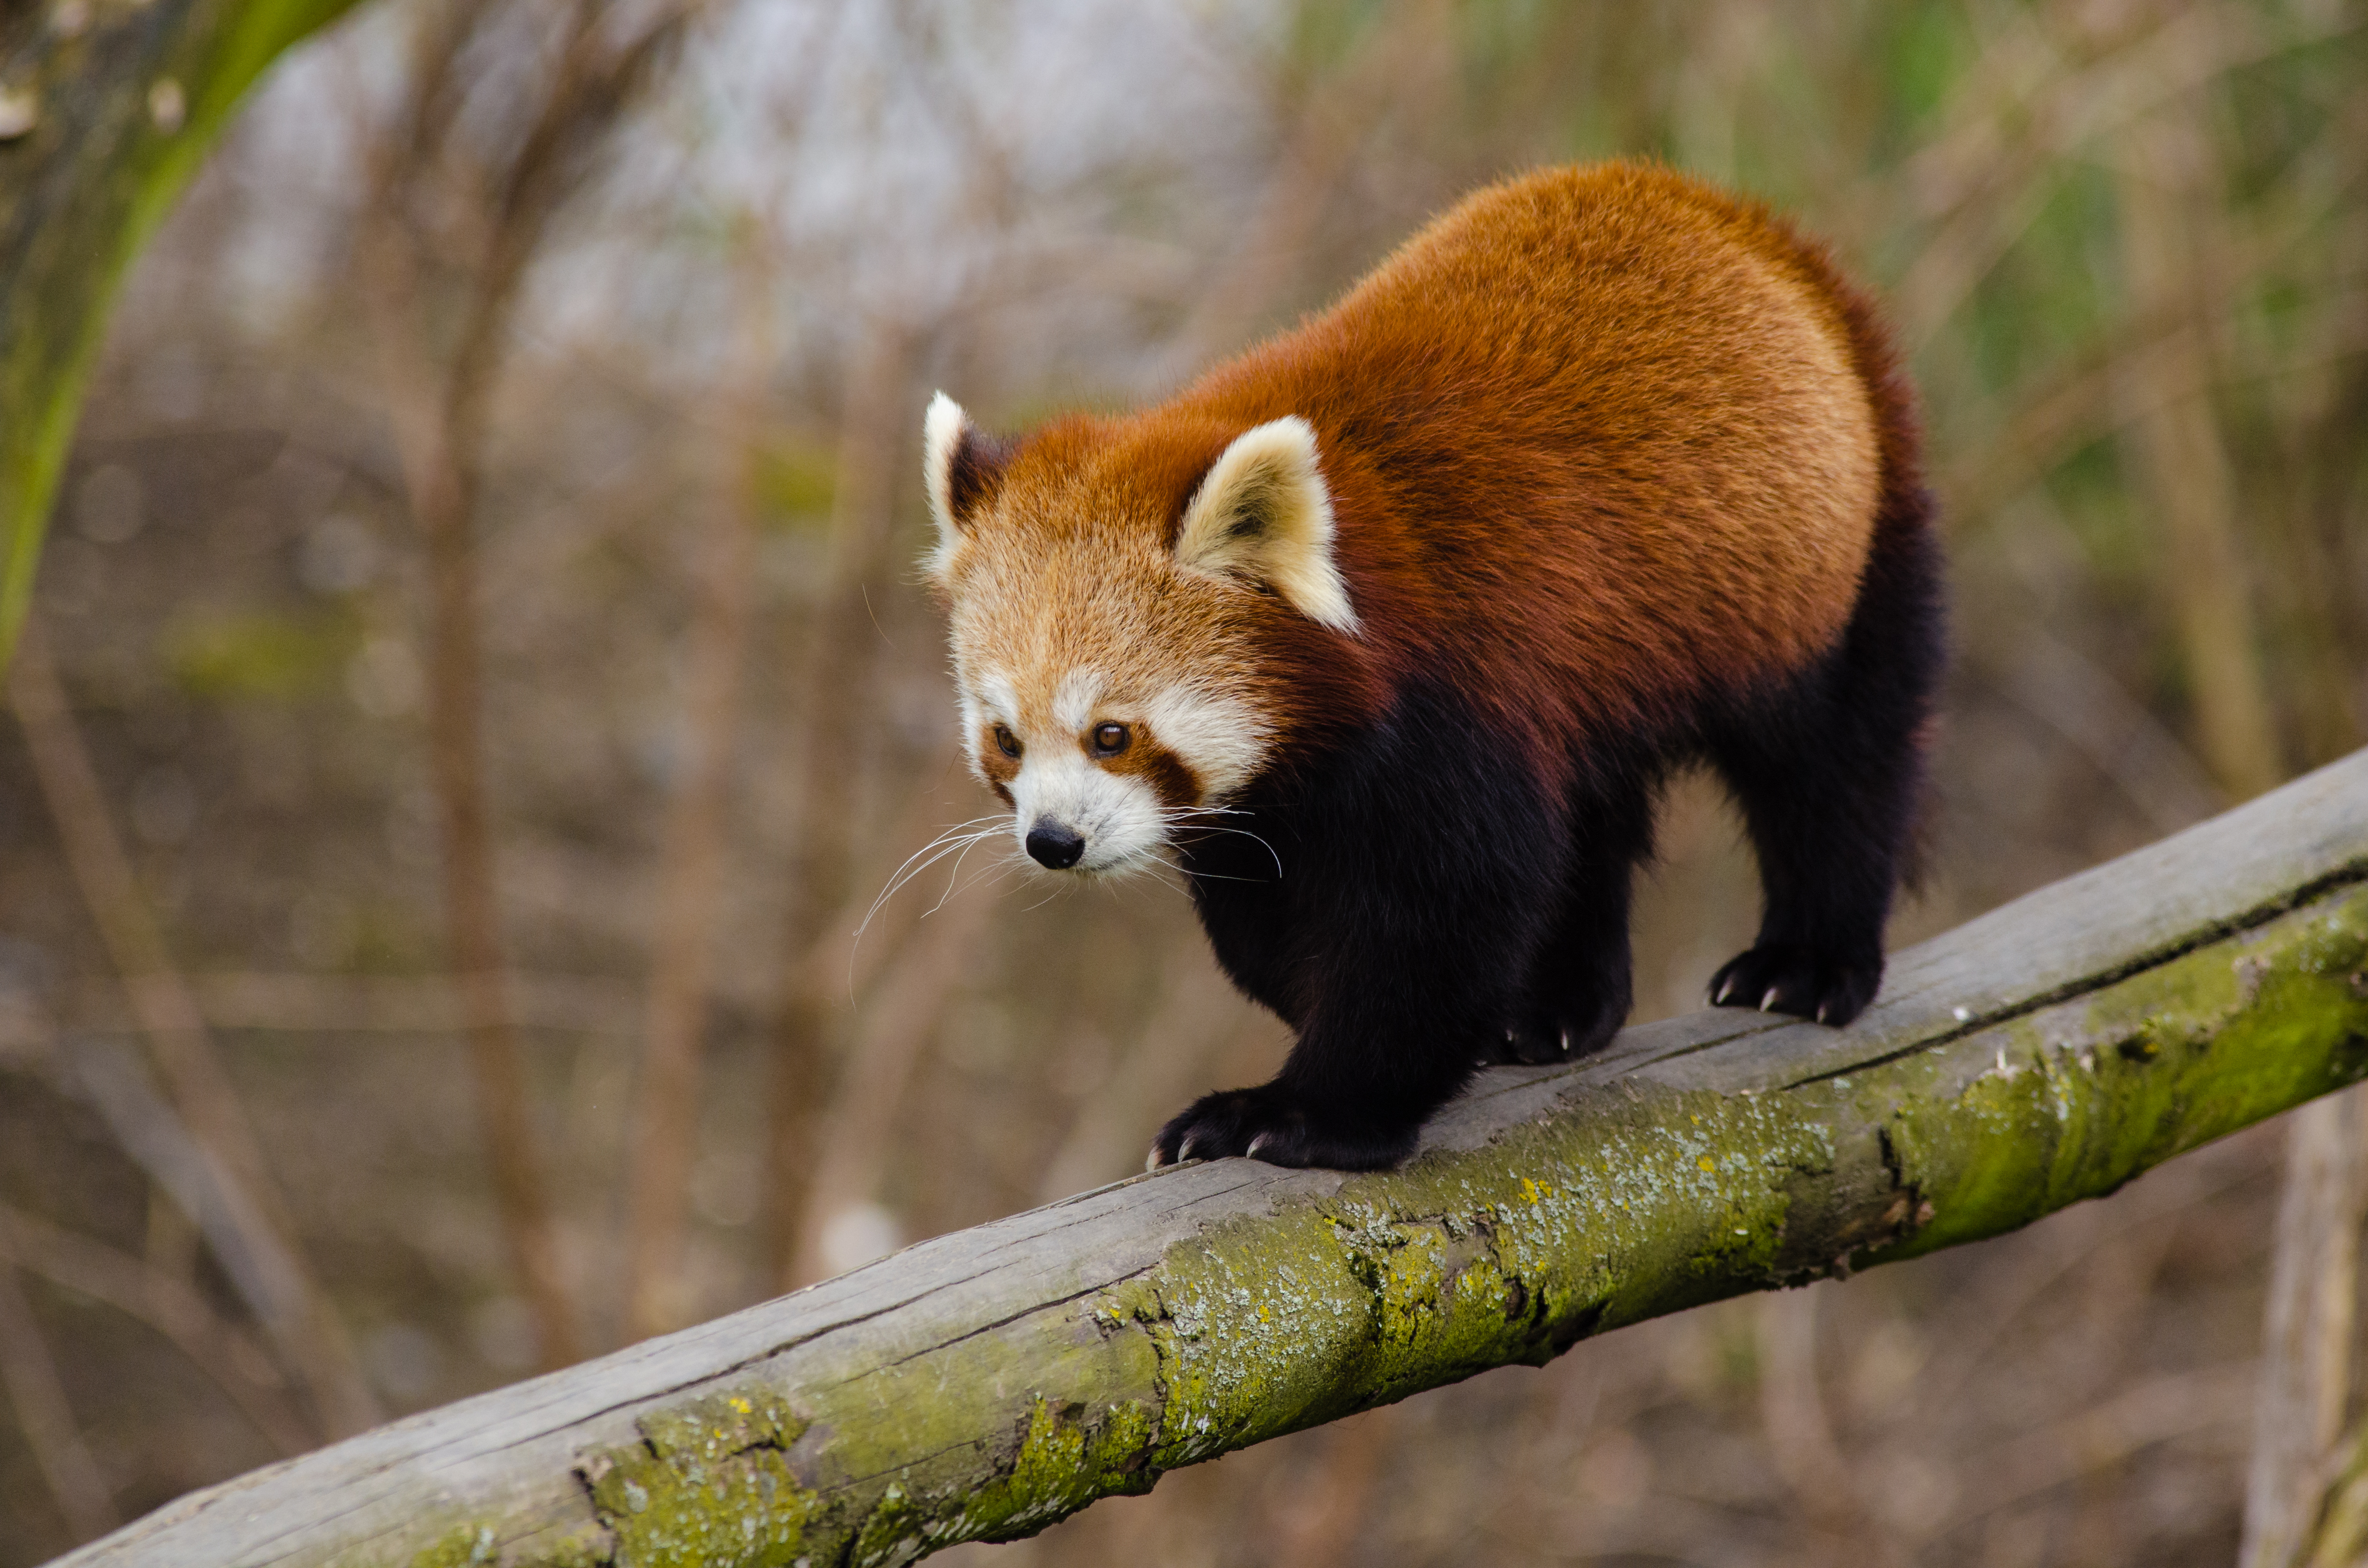
tree, bokeh, animal, cute, bear, wildlife, zoo, red, mammal, nikon, fauna, red panda, panda, endangered, vertebrate, germany, deutschland, baum, adorable, tele, d7000, roter, kleiner, niedlich, species, tierpark, bedroht